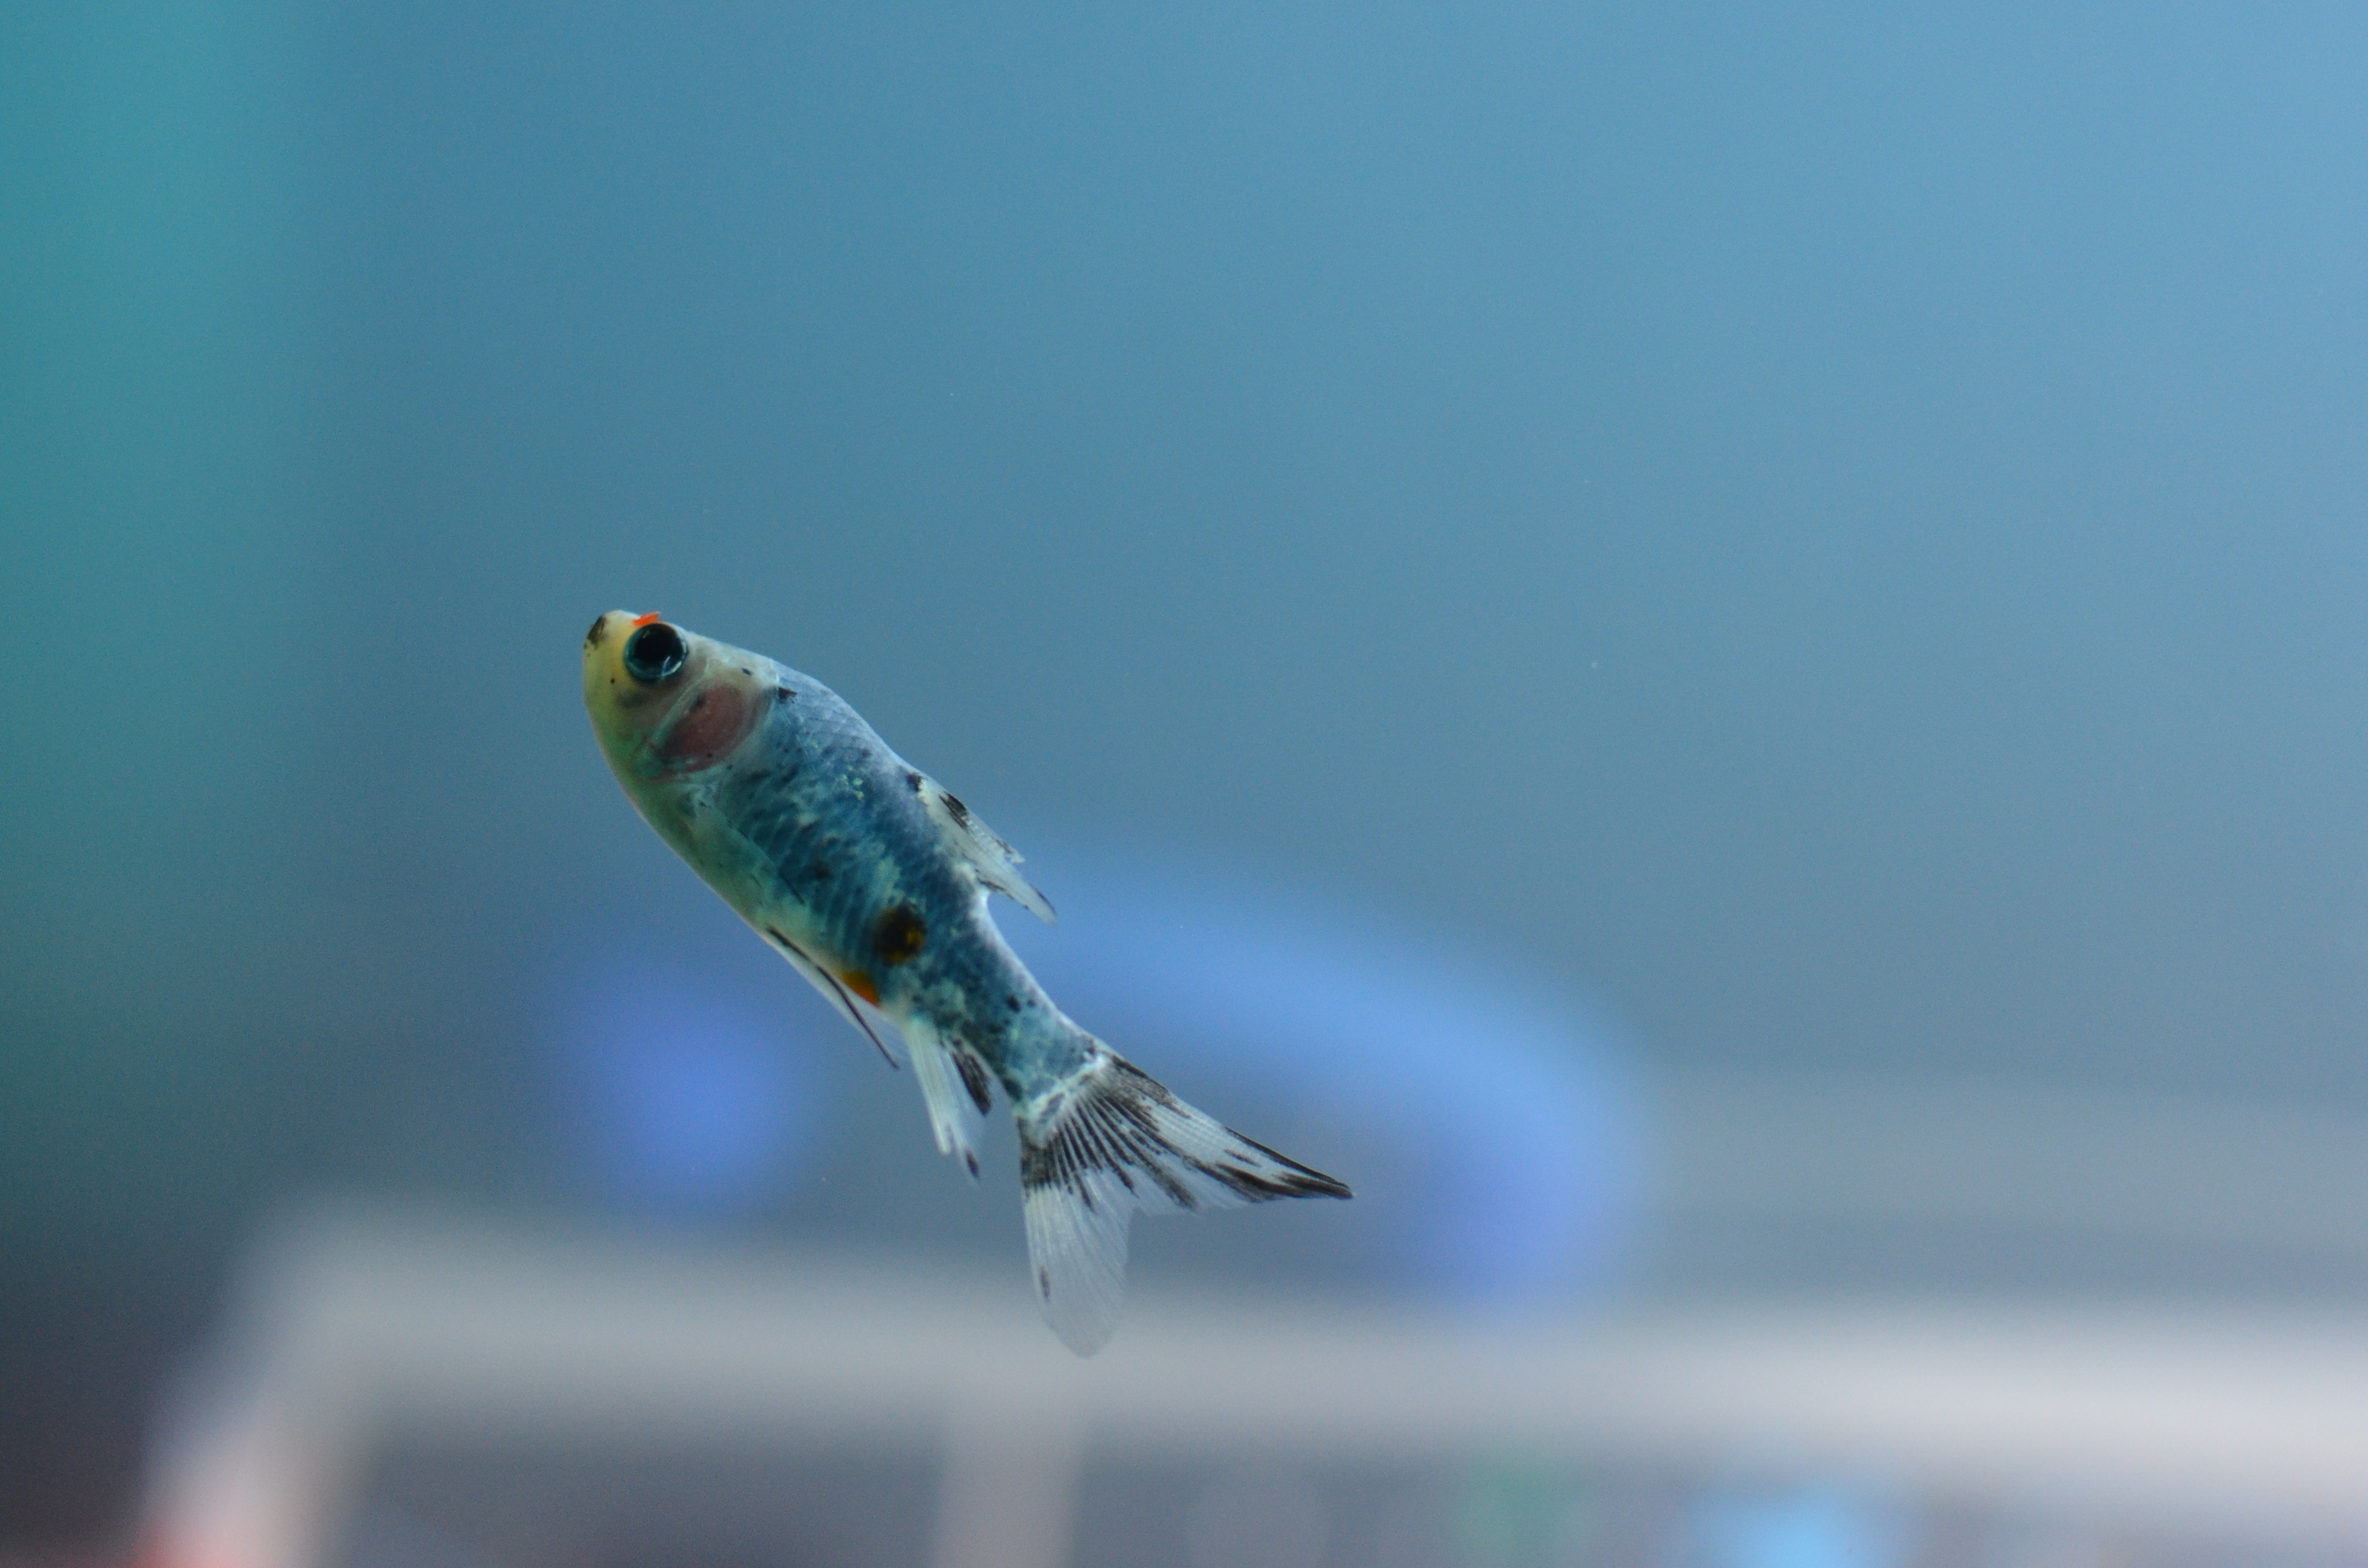
bird, wing, beak, blue, vertebrate, parrot, finch, parakeet, macro photography, atmosphere of earth, perching bird